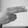
ASL letter: H